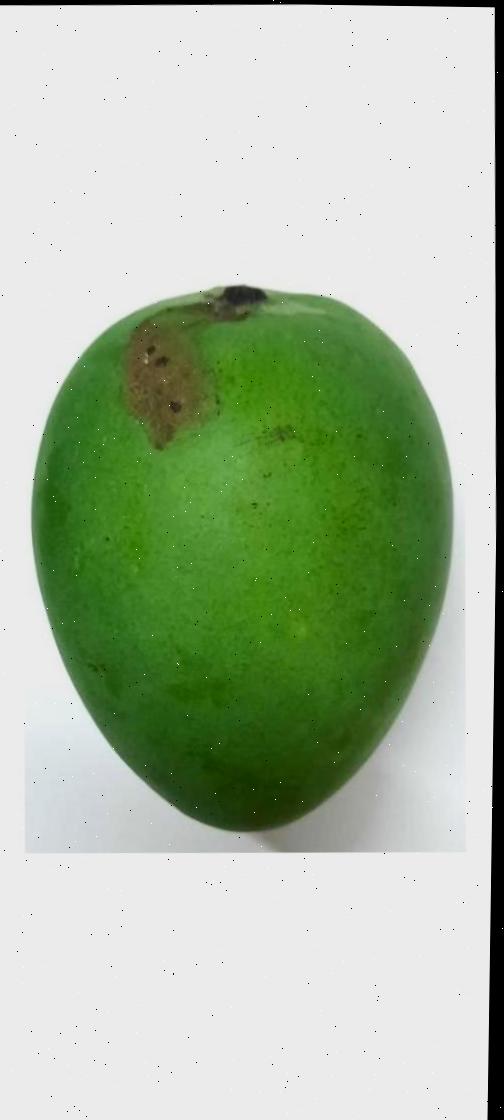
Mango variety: Harivanga